Del Boy

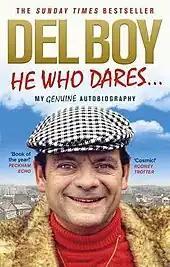
"He Who Dares..", the "genuine autobiography" of Derek "Del Boy" Trotter

The book was released in memory of the series' creator John Sullivan. The book portrays the events of "Rock and Chips" and "Only Fools and Horses" from Del Boy's perspective. The book also covers what happened between and after the events of "Sleepless in Peckham" and "Beckham in Peckham". In marketing for the book, John Challis and Sue Holderness reprised their roles as Boycie and Marlene. It is mentioned in the book that during the events of "The Green Green Grass", Del thought Boycie to be dead.